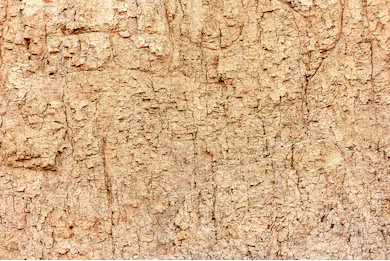
Soil type: Alluvial soil